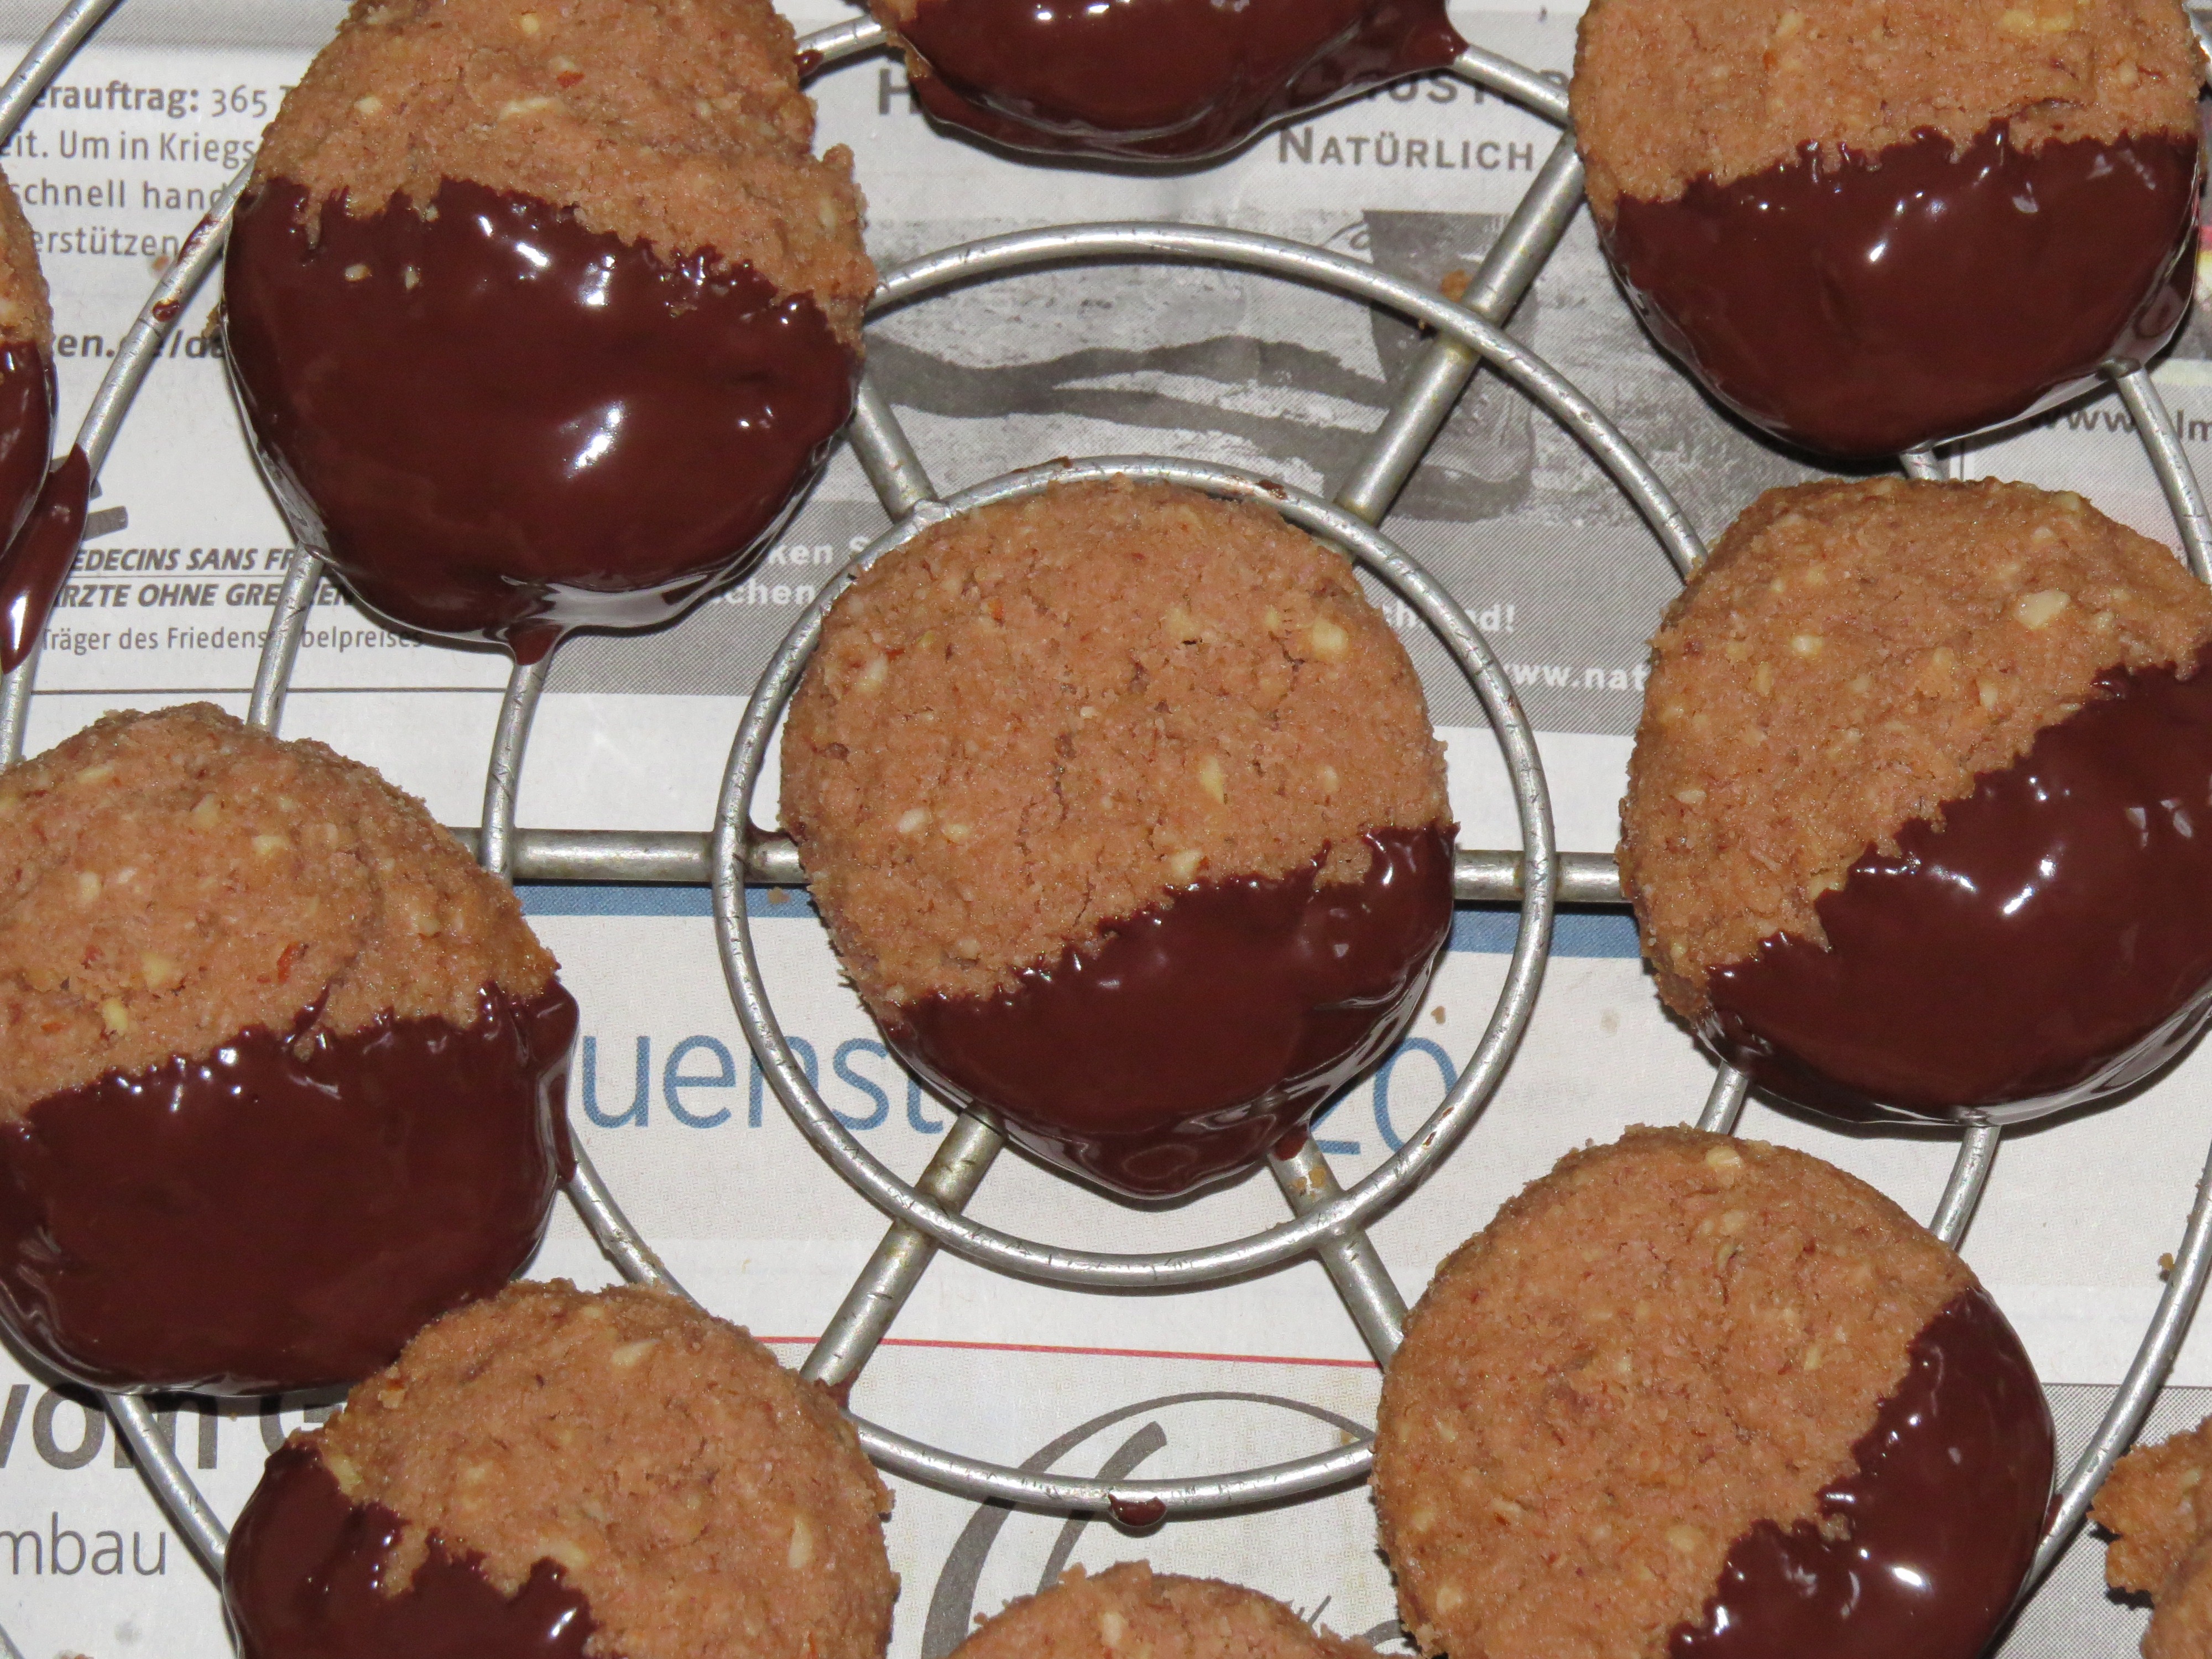
sweet, food, produce, chocolate, baking, christmas, cookie, dessert, cake, muffin, chocolate cake, christmas cookies, pastries, coconut, cookies, sweetness, treat, baked goods, small cakes, praline, fine pastry, chocolate truffle, chocolate brownie, flourless chocolate cake, bear paws